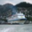
Label: ship